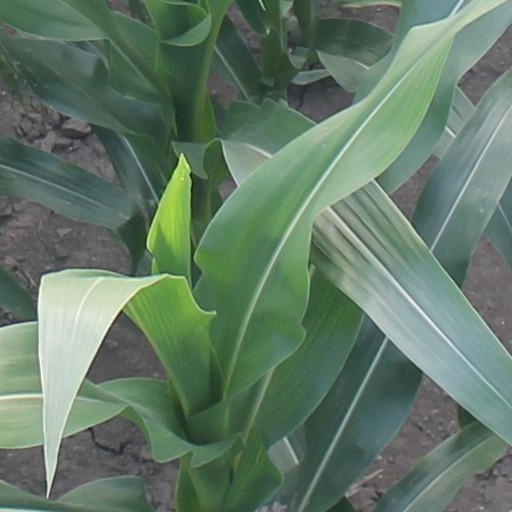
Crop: maize; corn